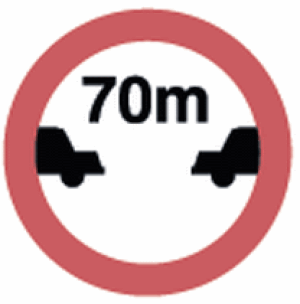
Diagramme de la signalisation routière luxembourgeoise